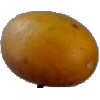
Label: Cucumber Ripe 2